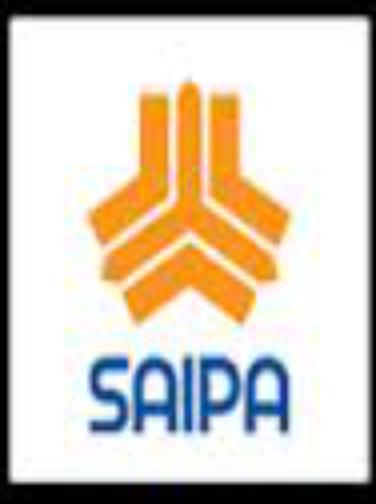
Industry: Transportation